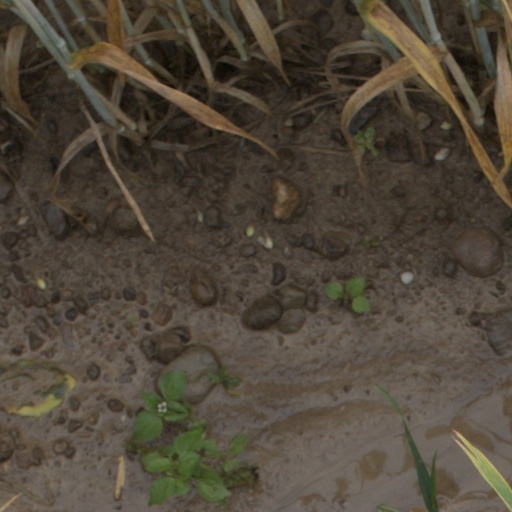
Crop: wheat